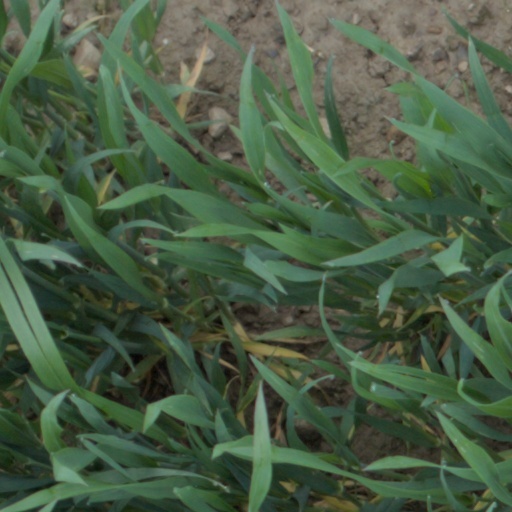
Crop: wheat